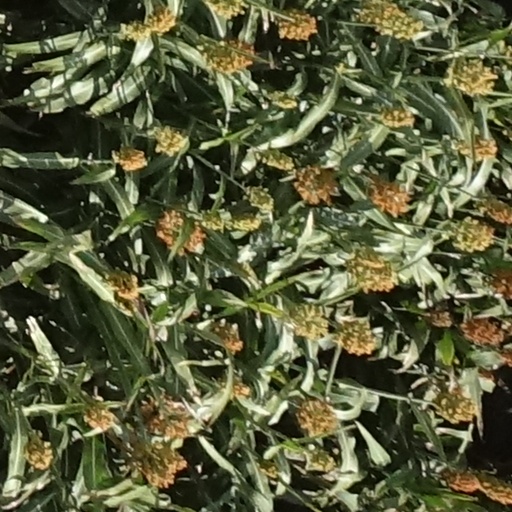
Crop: sorghum